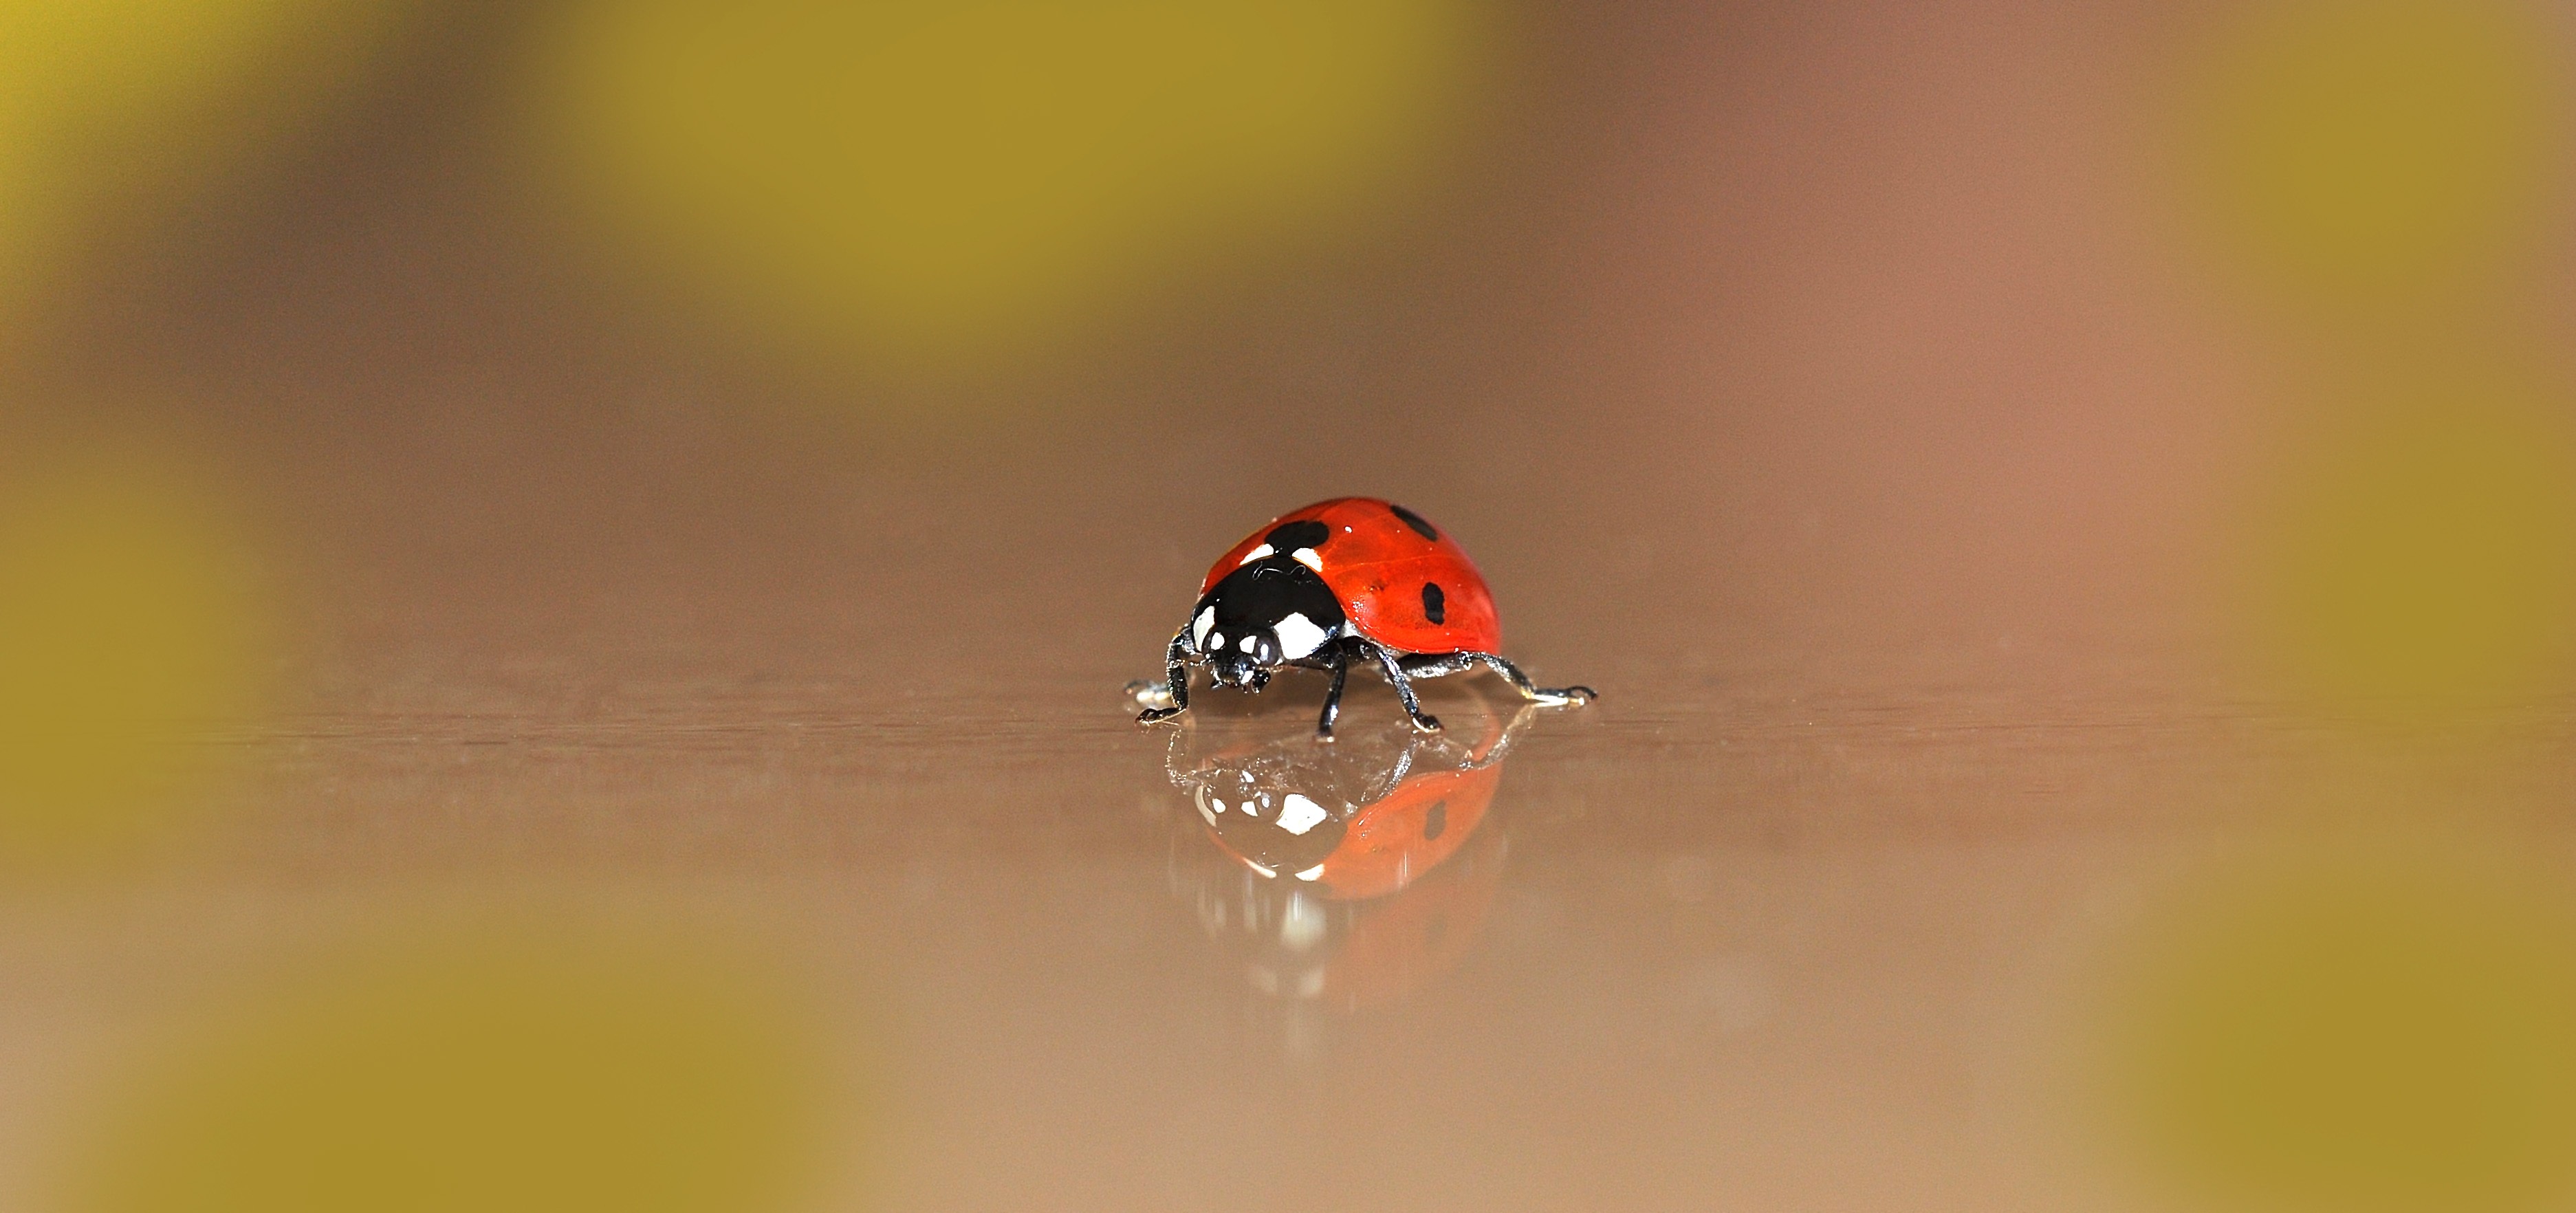
photography, petal, red, insect, small, ladybug, yellow, ladybird, invertebrate, close up, tiny, beetle, points, macro photography, lucky charm, computer wallpaper